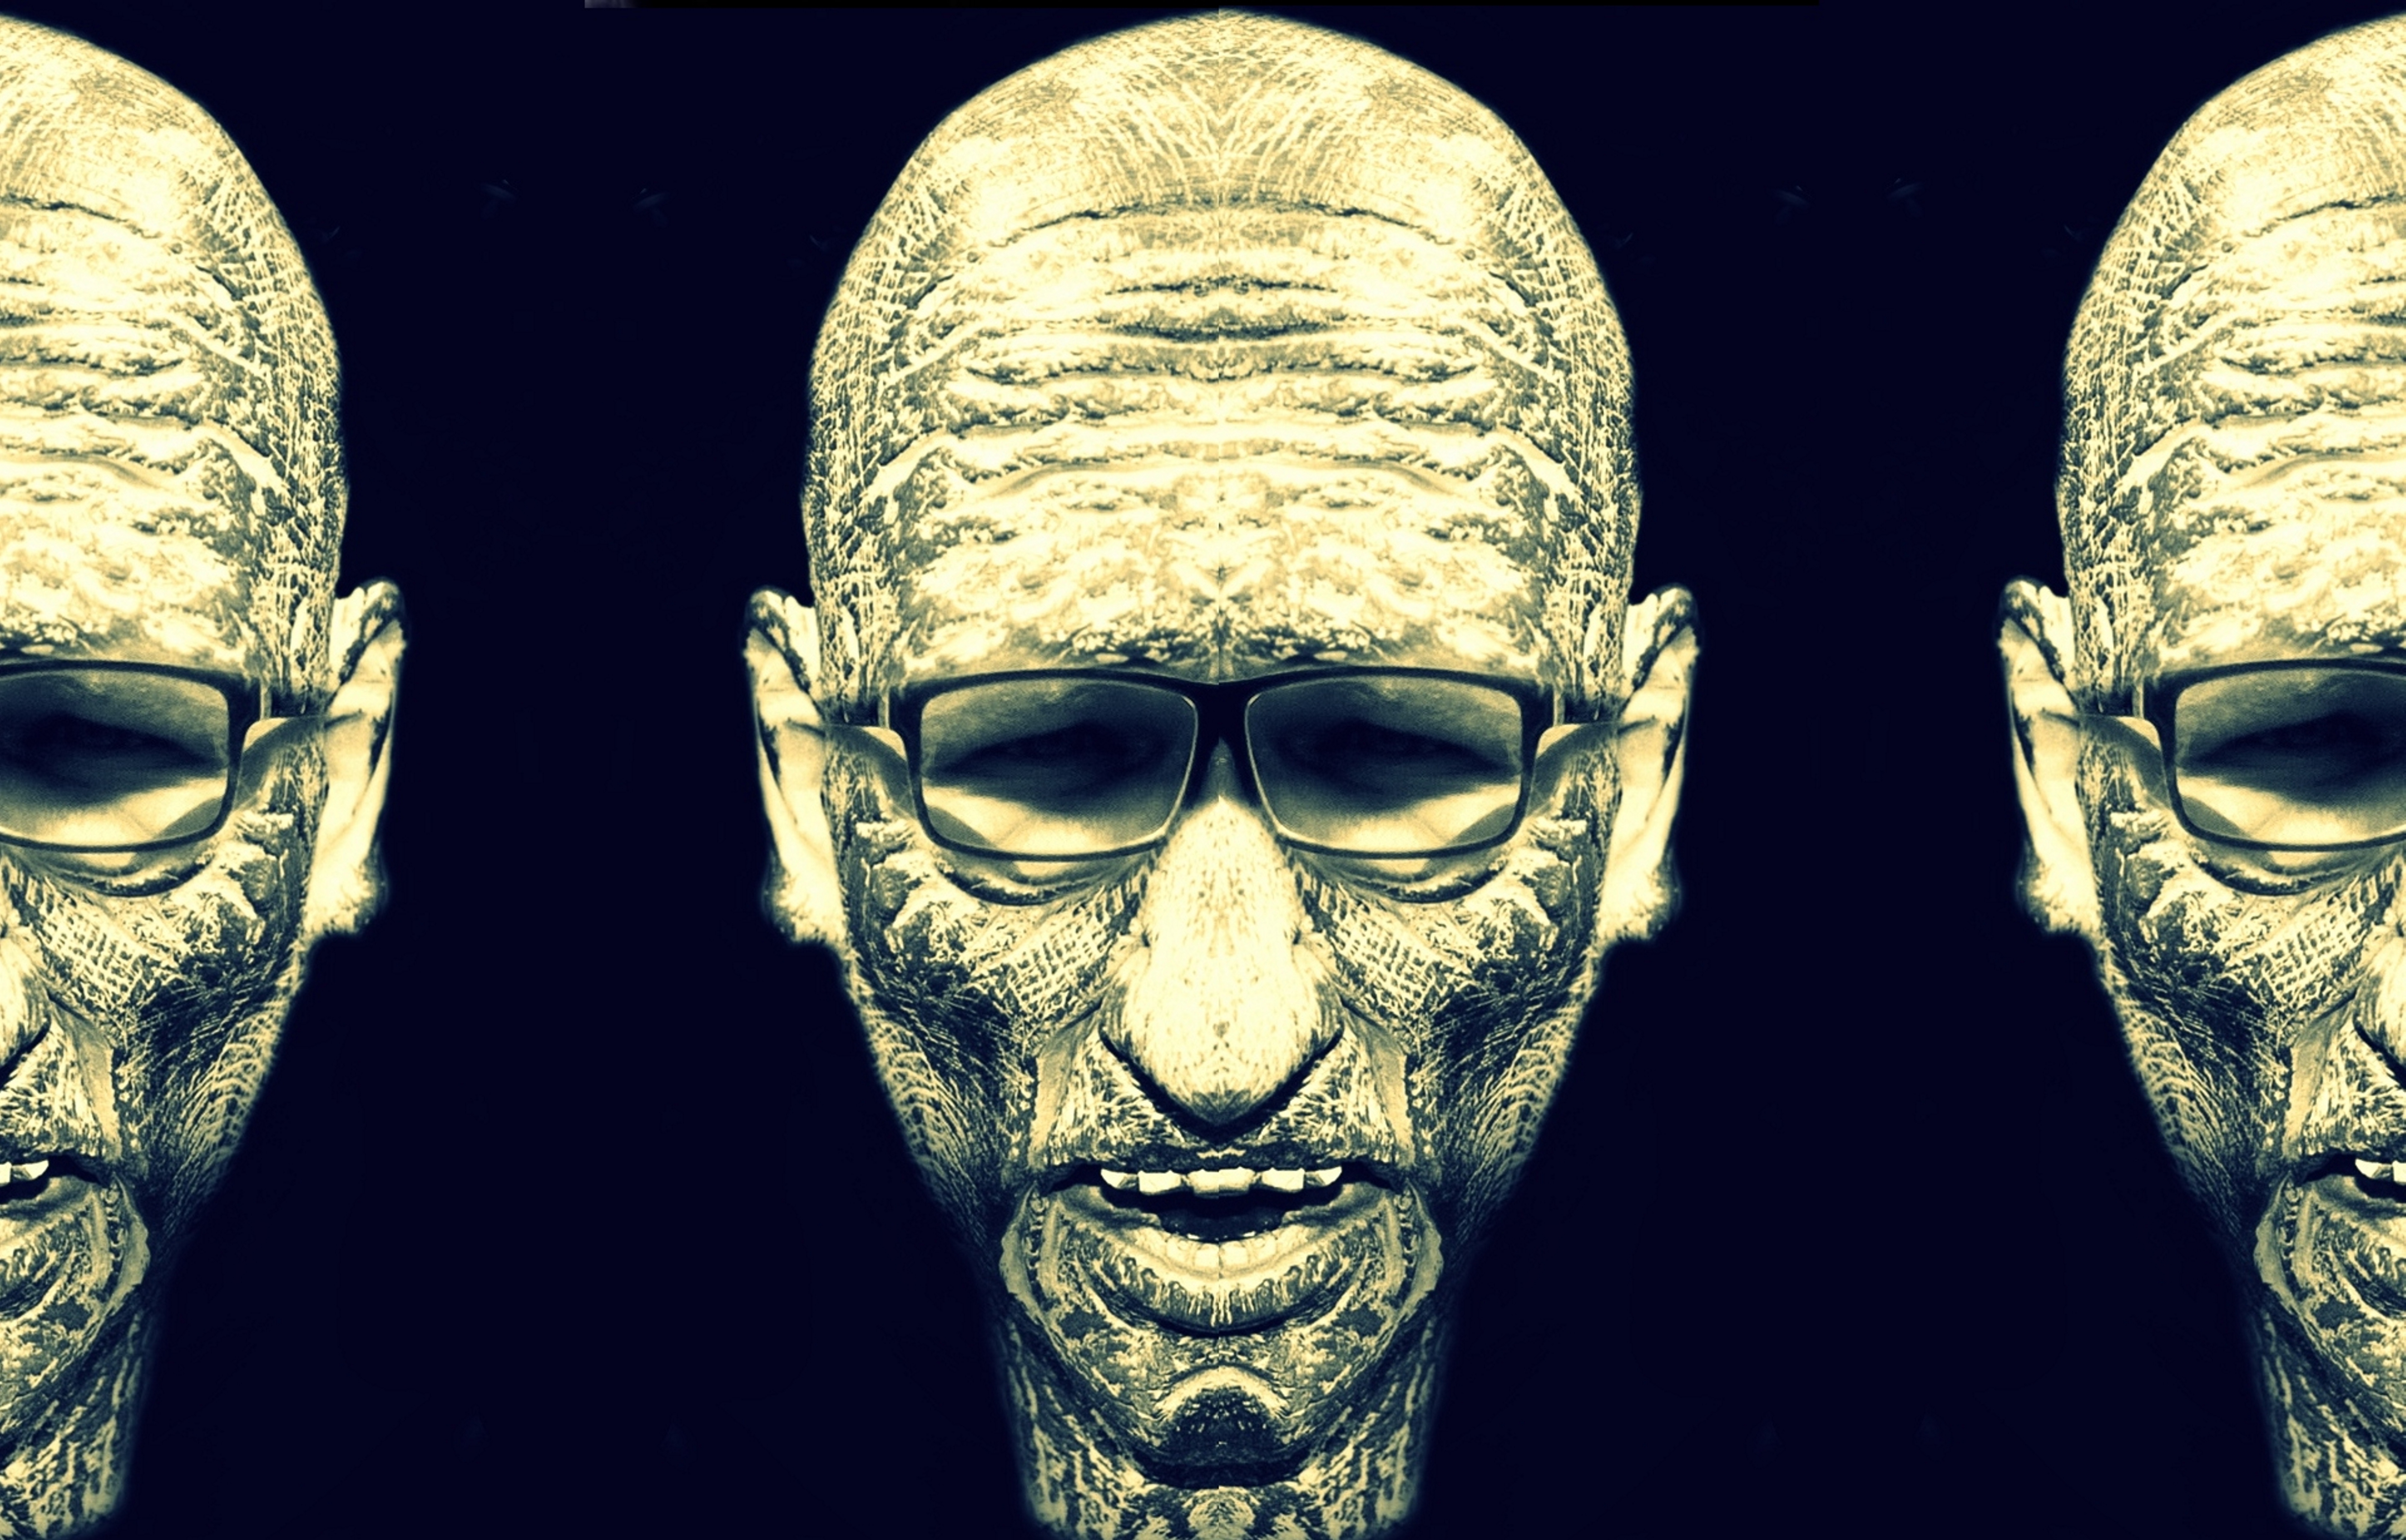
portrait, arm, face, illustration, head, the head of the, jaw, terrible, bielsko bia a